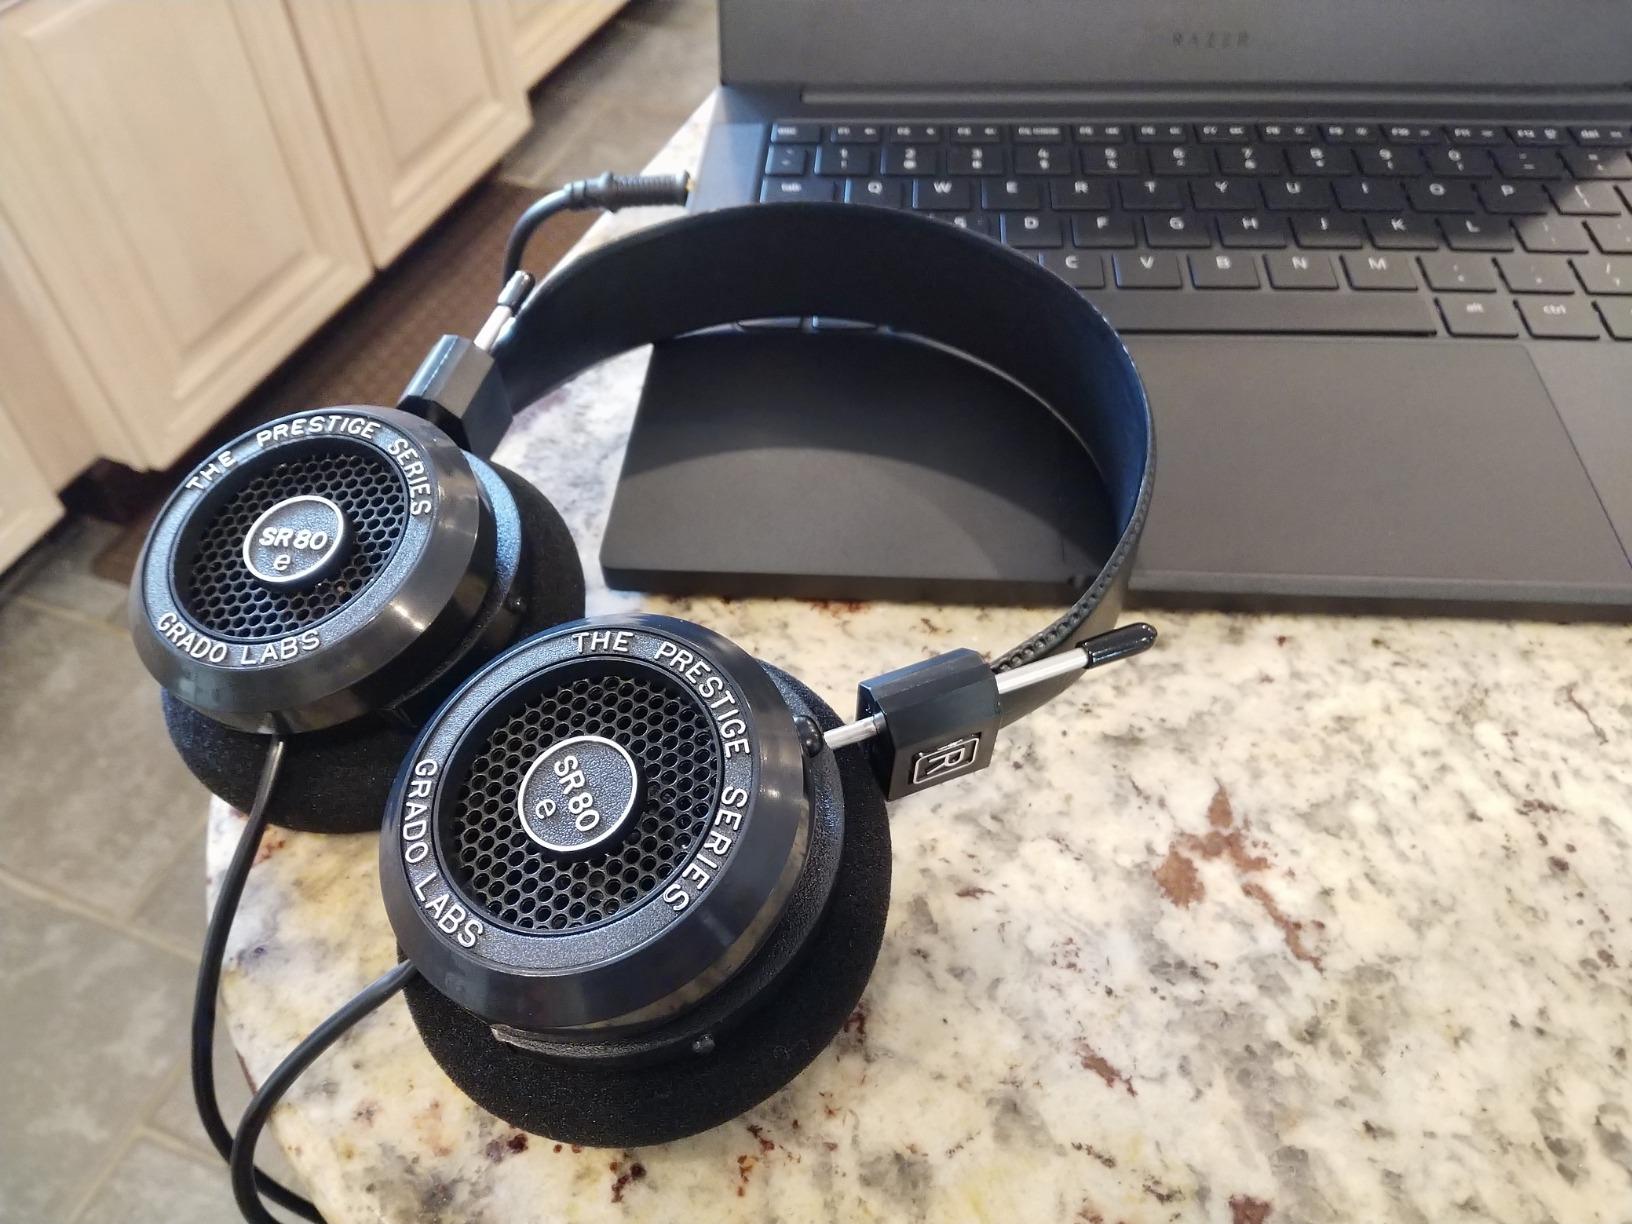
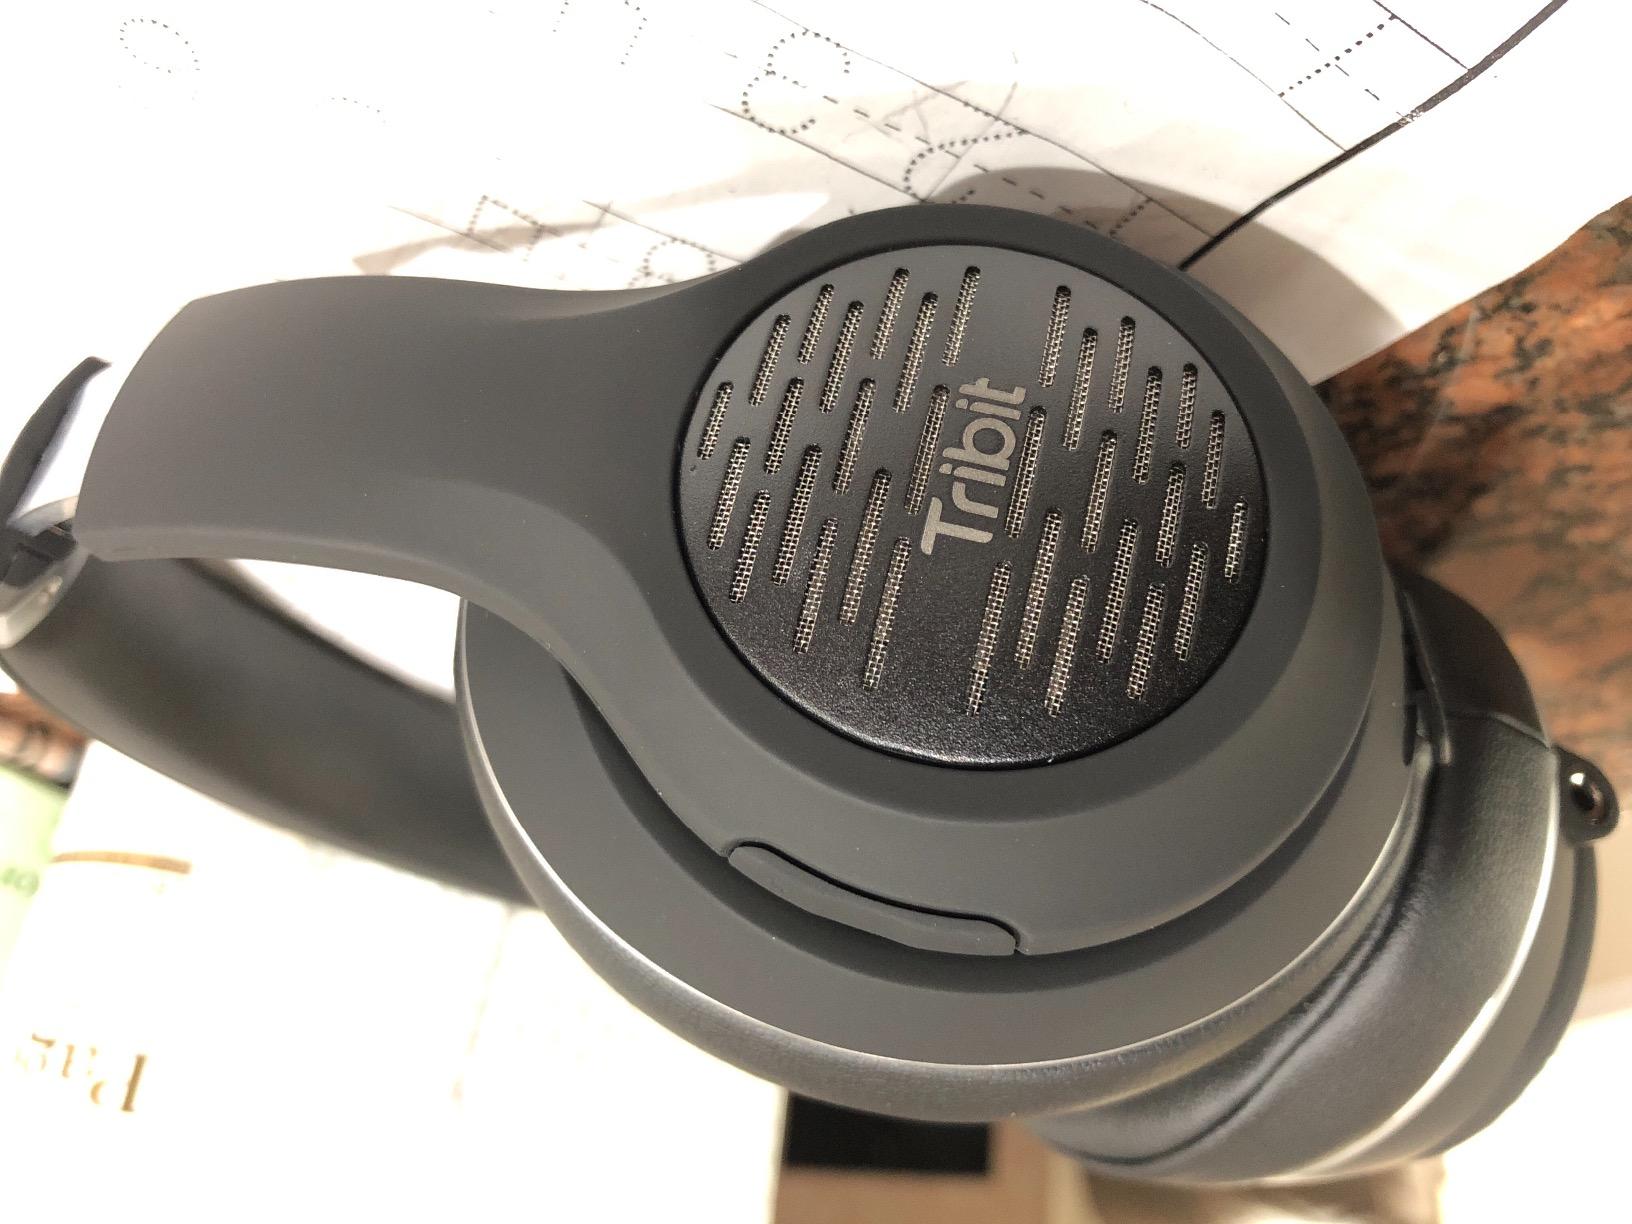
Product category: headphones
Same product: no